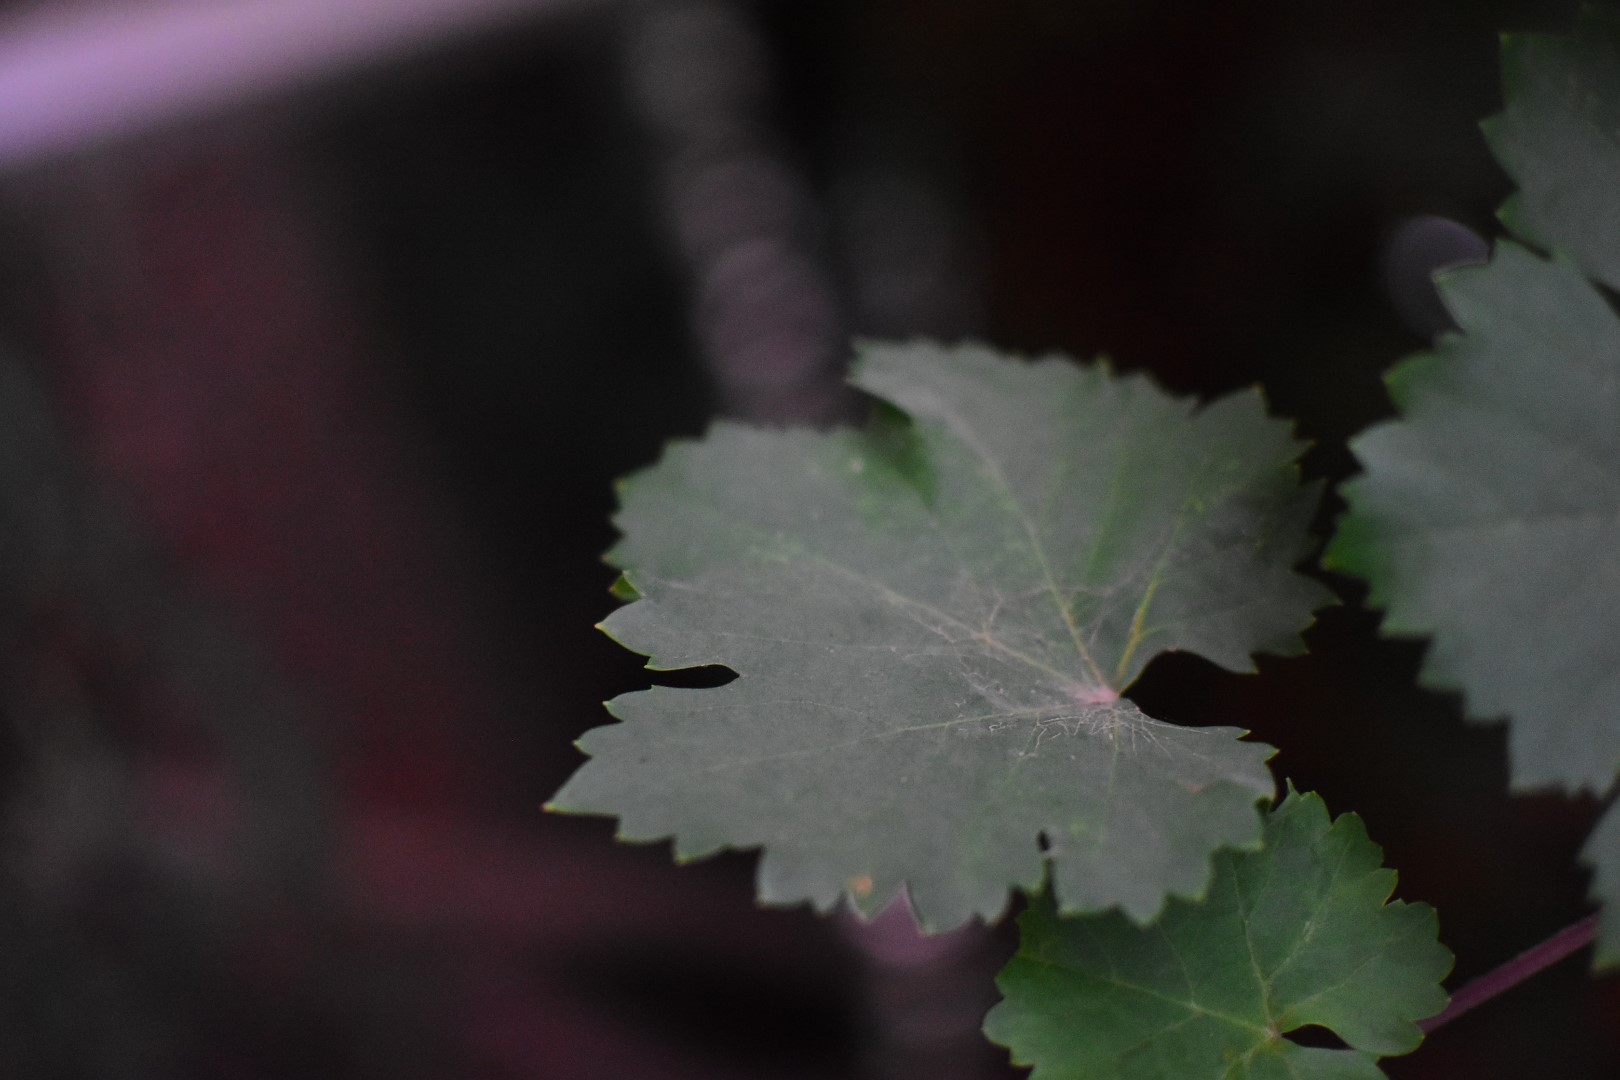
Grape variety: Aswud Balad